Vine training

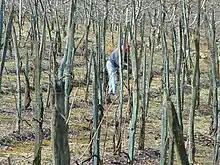
The practice of training vines to individual stakes, as shown here in a vineyard in Valtellina DOC, has been practiced in Italy since at least the time of the ancient Greeks and Romans.

As one of the world's oldest cultivated crops, grapevines have been trained for several millennia. Cultures such as the ancient Egyptians and Phoenicians discovered that different training techniques could promote more abundant and fruitful yields. When the Greeks began to colonize southern Italy in the 8th century BC, they called the land "Oenotria" which could be interpreted as "staked" or land of staked vines. In the 1st century AD, Roman writers such as Columella and Pliny the Elder gave advice to vineyard owners about what type of vine trainings worked well for certain vineyards.